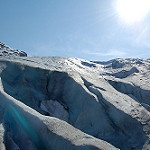
Label: glacier